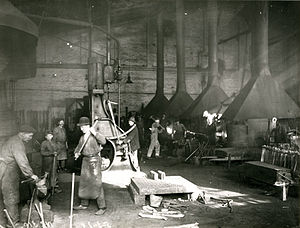
Helsingør Skibsværft og Maskinbyggeri / Udvidelser
Grovsmedjen på værftet 1928
Helsingør Skibsværft og Maskinbyggeri A/S var et af Danmarks store skibsværfter, grundlagt den 1. marts 1882 som A/S Helsingør Jærnskibs- og Maskinbyggeri af M.C. Holm fra Rederiet Norden. Værftet nåede lige akkurat at fylde 100 år, inden det lukkede i 1983. Nogle af de gamle værftsbygninger er nu omdannet til Kulturværftet.